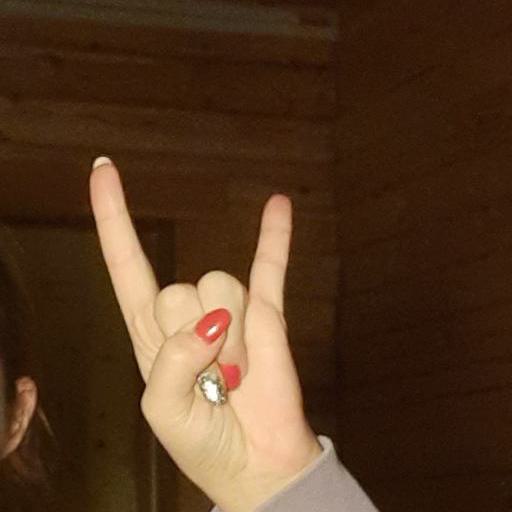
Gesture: rock